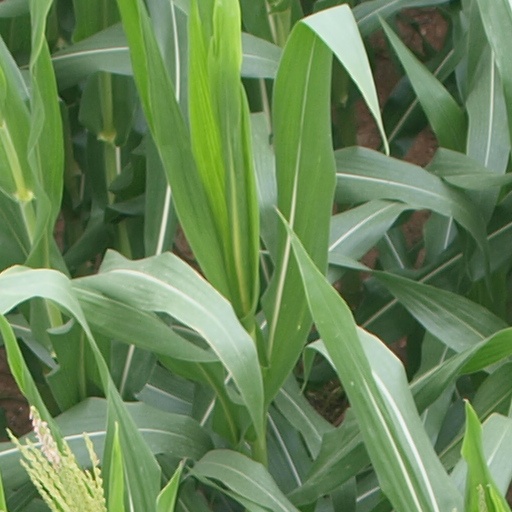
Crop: maize; corn